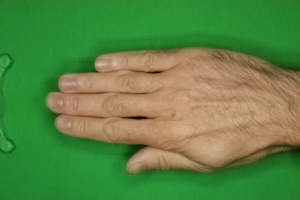
Label: paper